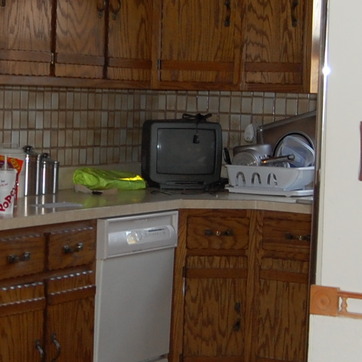
Material: plastic